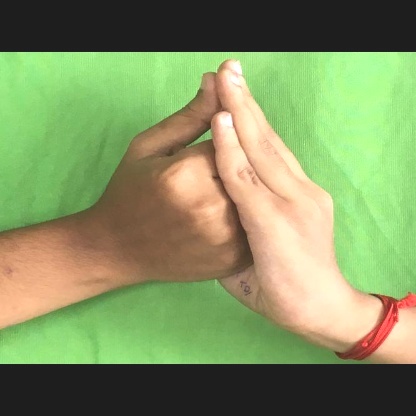
Mudra: Shanka